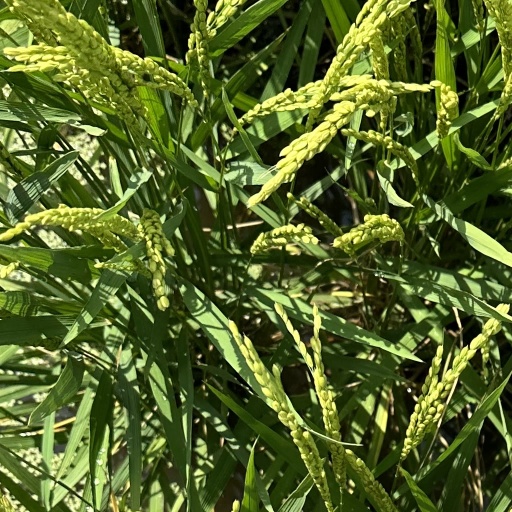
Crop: rice